Munich Rosenheimer Platz station

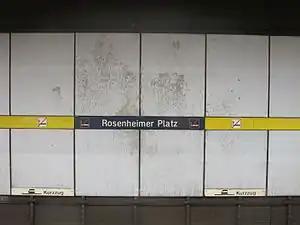
2015

Munich Rosenheimer Platz station is one five underground station opened in 1972 on the trunk line of the Munich S-Bahn between Munich Central Station and Munich East station (München Ost station). It is under the street of the same name and Rosenheimerstraße in the Munich district of Haidhausen. It has two platform tracks and is classified by Deutsche Bahn as a category 4 station.